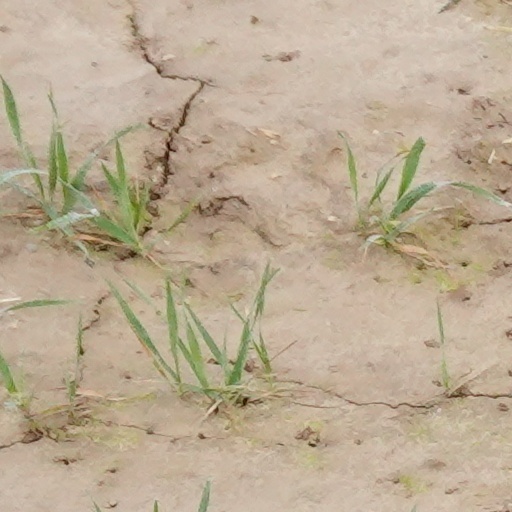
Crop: wheat